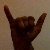
The image shows a hand gesture representing the letter 'Y' in Indian Sign Language.